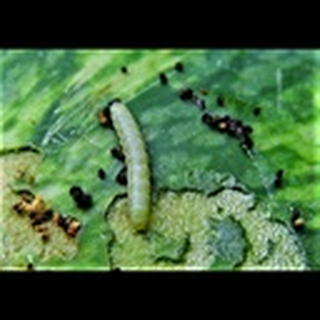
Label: cotton_army_worm